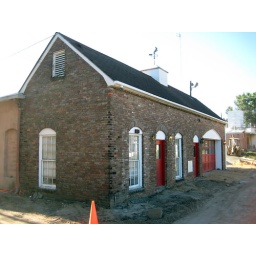
Old building in Newton, Mississippi. I think this was part of a historic water/power plant of some sort.